Robert Sowers

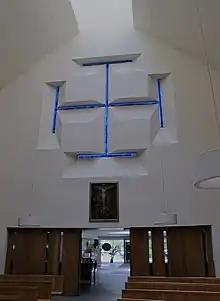
Great Cross window, Immaculate Conception Cathedral, Burlington, Vermont, 1976

Sowers began to pursue stained glass commissions though it was an uphill battle to get the attention of Modernist architects of that time. Architects whose buildings he did work on included Percival Goodman, Fritz Nathan, Eero Saarinen, Kahn & Jacobs, Edward Larrabee Barnes, Roger Ranuio, W. Brooke Fleck, Carter & Woodruff, Stanley Prowler, Henry Dreyfuss, Chloetheil Smith, William Garwood, and Philip Ives. In the execution of projects he utilized traditional painted and leaded glass as well as more experimental processes of lamination with epoxy resins and Dalle de verre. This period of commissioned work as an independent artist consisted of inevitable ups and downs and it was during one of these bleak periods that he decided to reconsider autonomous stained glass panels independent of an architectural setting. In 1971 he was Artist-in-Residence at Hopkins Center, Dartmouth College, New Hampshire. This marked the beginning of a period of small panel making including the incorporation of various cast glass shapes salvaged from the closing sale of Leo Popper's glass warehouse in lower Manhattan, and culminating in a series of panels exhibited at the Museum of Contemporary Crafts of the American Craft Council in 1975. For this panel series the design / cartoon was executed as a "painting" showing the details of the glass in full color. The panel and the cartoon make a pair. A number of these design/paintings are now located in the Rakow Research Library. In addition to the Fulbright Award, he also received the Silver Medal from the Architectural League in 1955 and 1962, a Tiffany Award in 1956, and a Certificate of Merit from the Municipal Art Society in 1961.